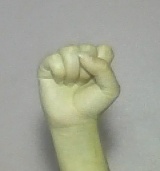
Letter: saad